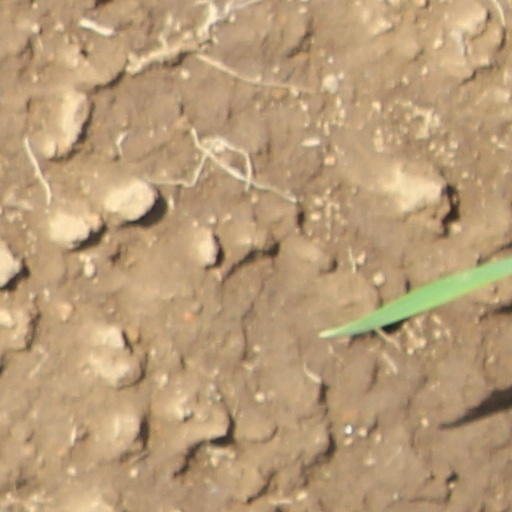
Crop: wheat